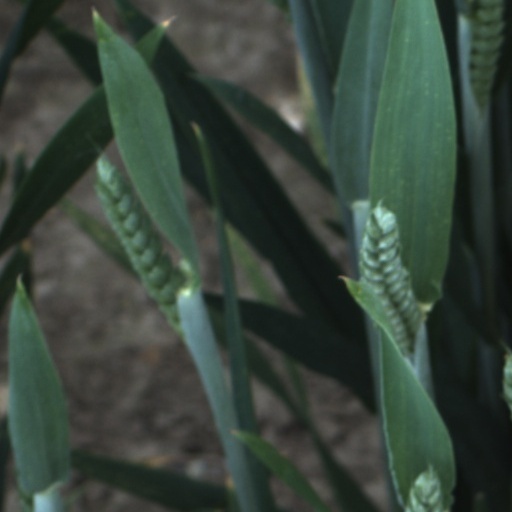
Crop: wheat